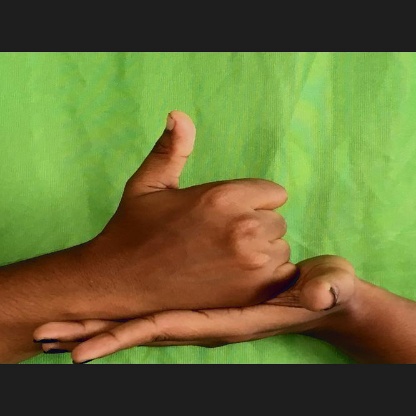
Mudra: Shivalinga